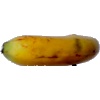
Label: Banana Lady Finger 1